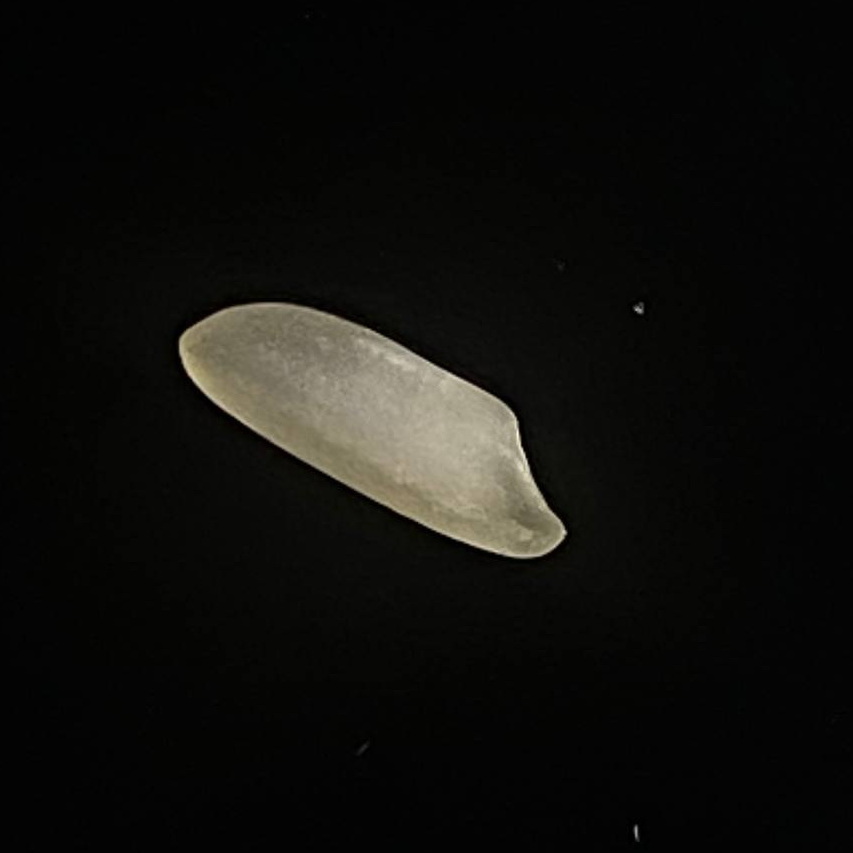
Rice variety: Najirshail